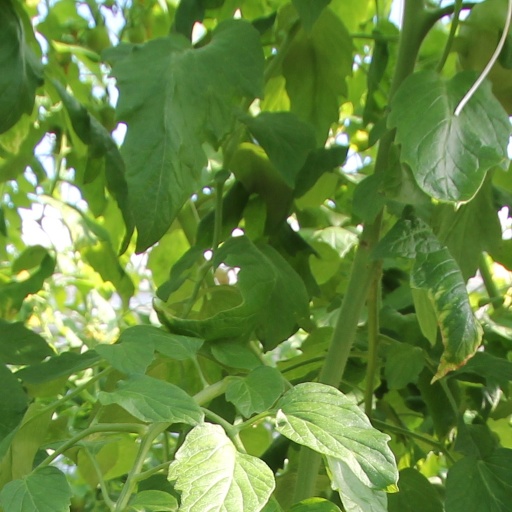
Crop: tomato